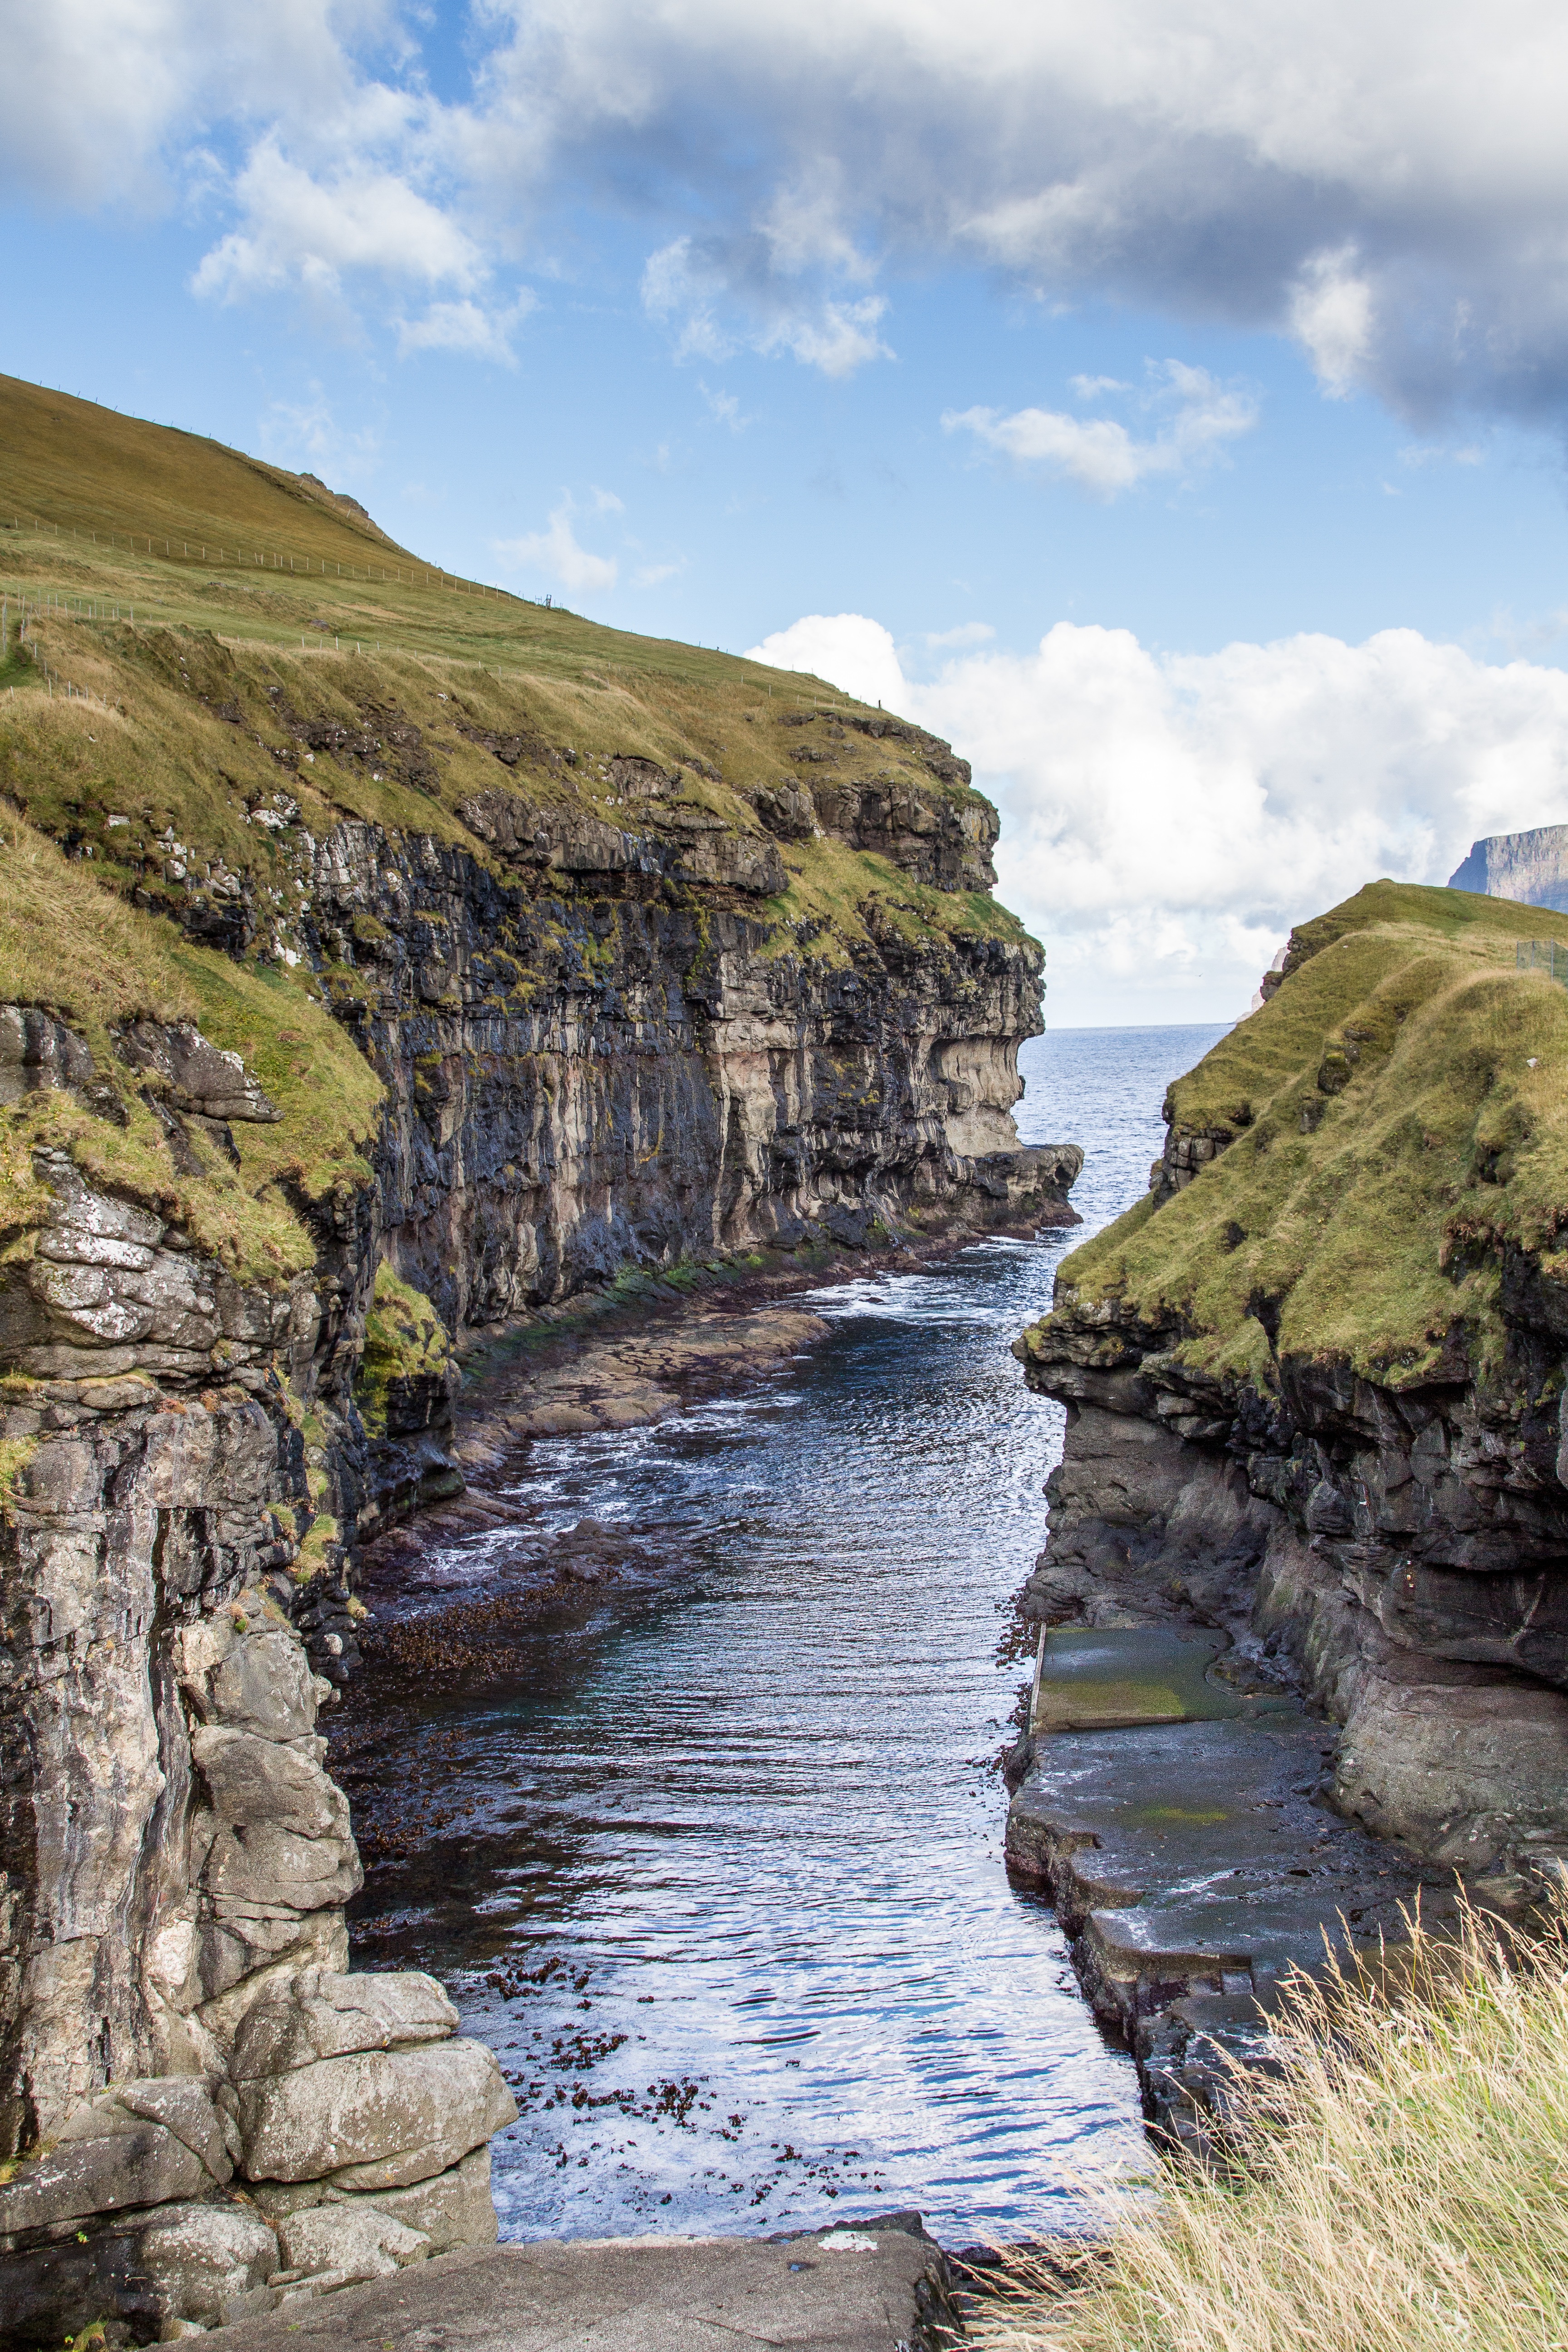
landscape, sea, coast, water, nature, rock, ocean, shore, river, cliff, cove, bay, blue, fjord, terrain, material, waterway, body of water, geology, colours, water feature, cape, landform, faroe islands, geographical feature